The Hamptons

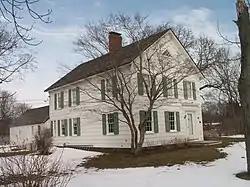
Sherrill Farmhouse in East Hampton, New York, is listed on the National Register of Historic Places.

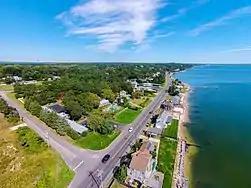
An aerial view of Shinnecock Inlet in the Hampton Bays

West to east, the Hamptons include the following hamlets and villages in the town of Southampton: